Jordan Officer

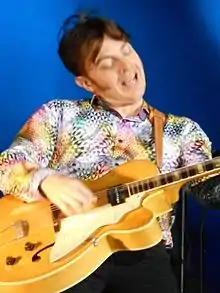
Jordan Officer, 2016

Jordan Officer (born 1976) is a Canadian guitarist who plays jazz, blues, and country music. He has worked often with singer Susie Arioli, as well as releasing music as a solo artist.